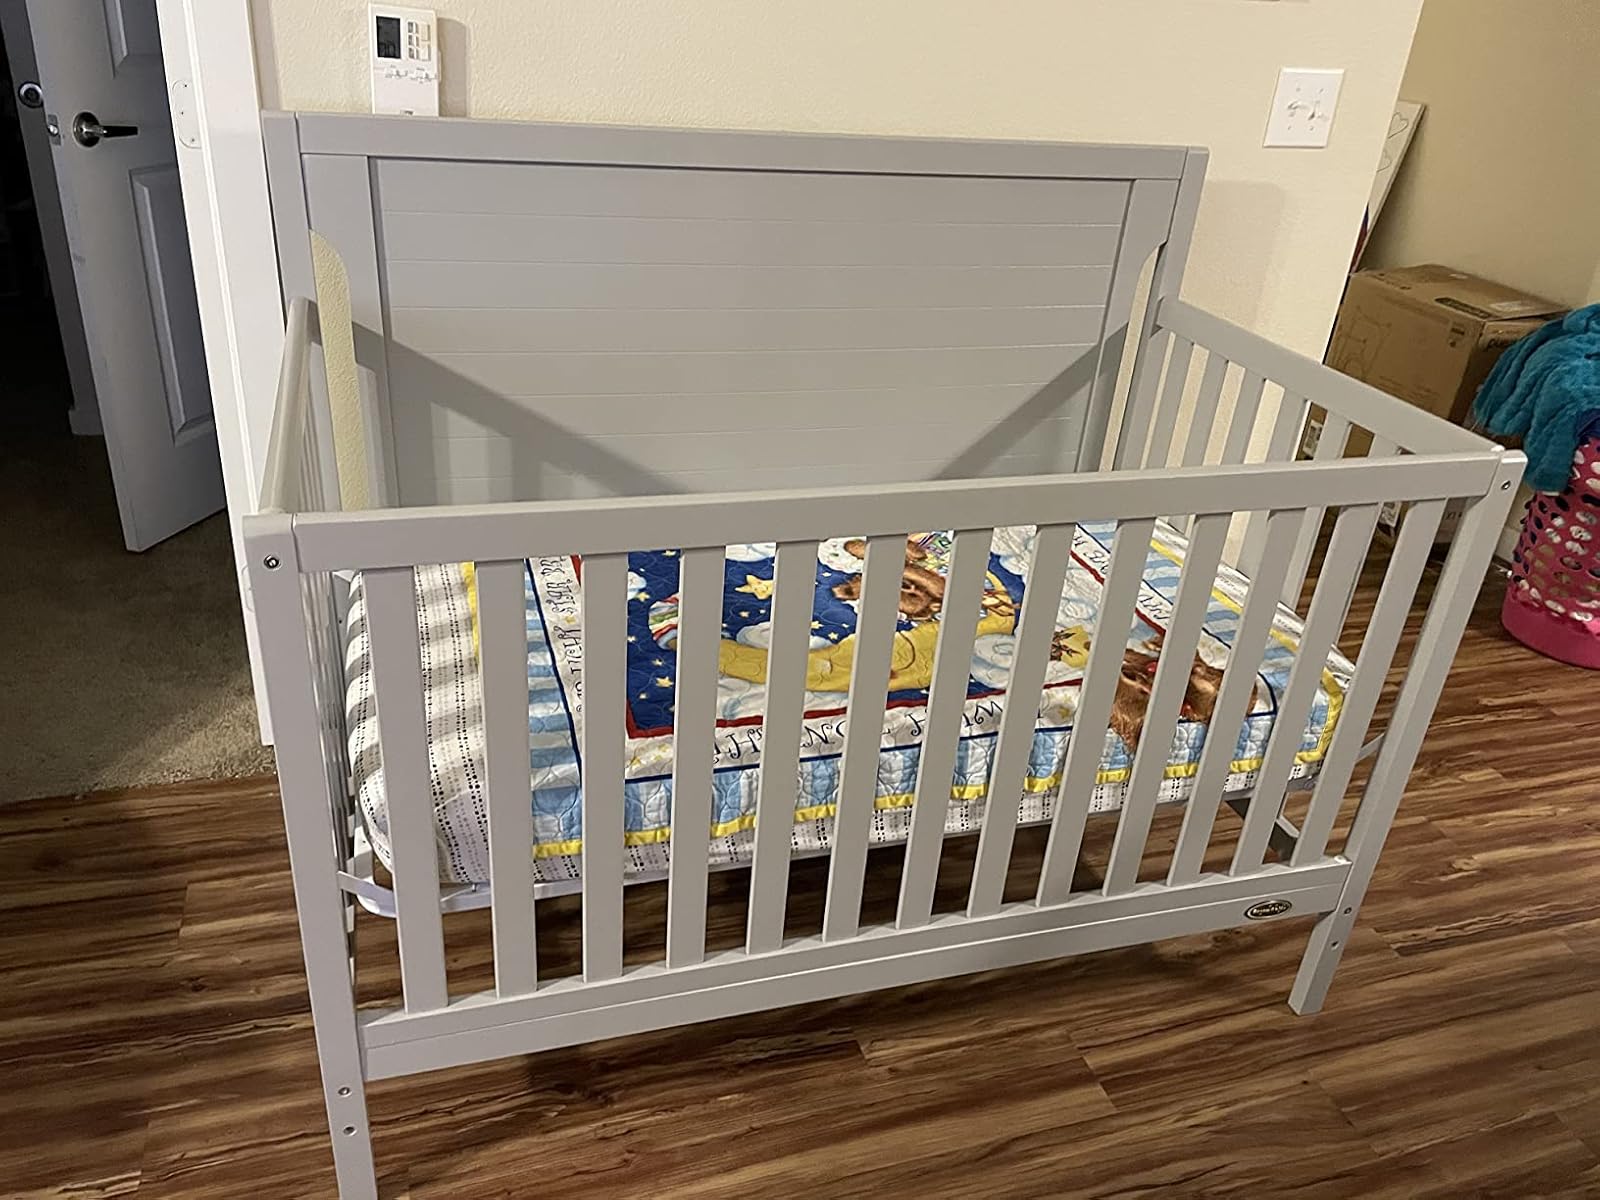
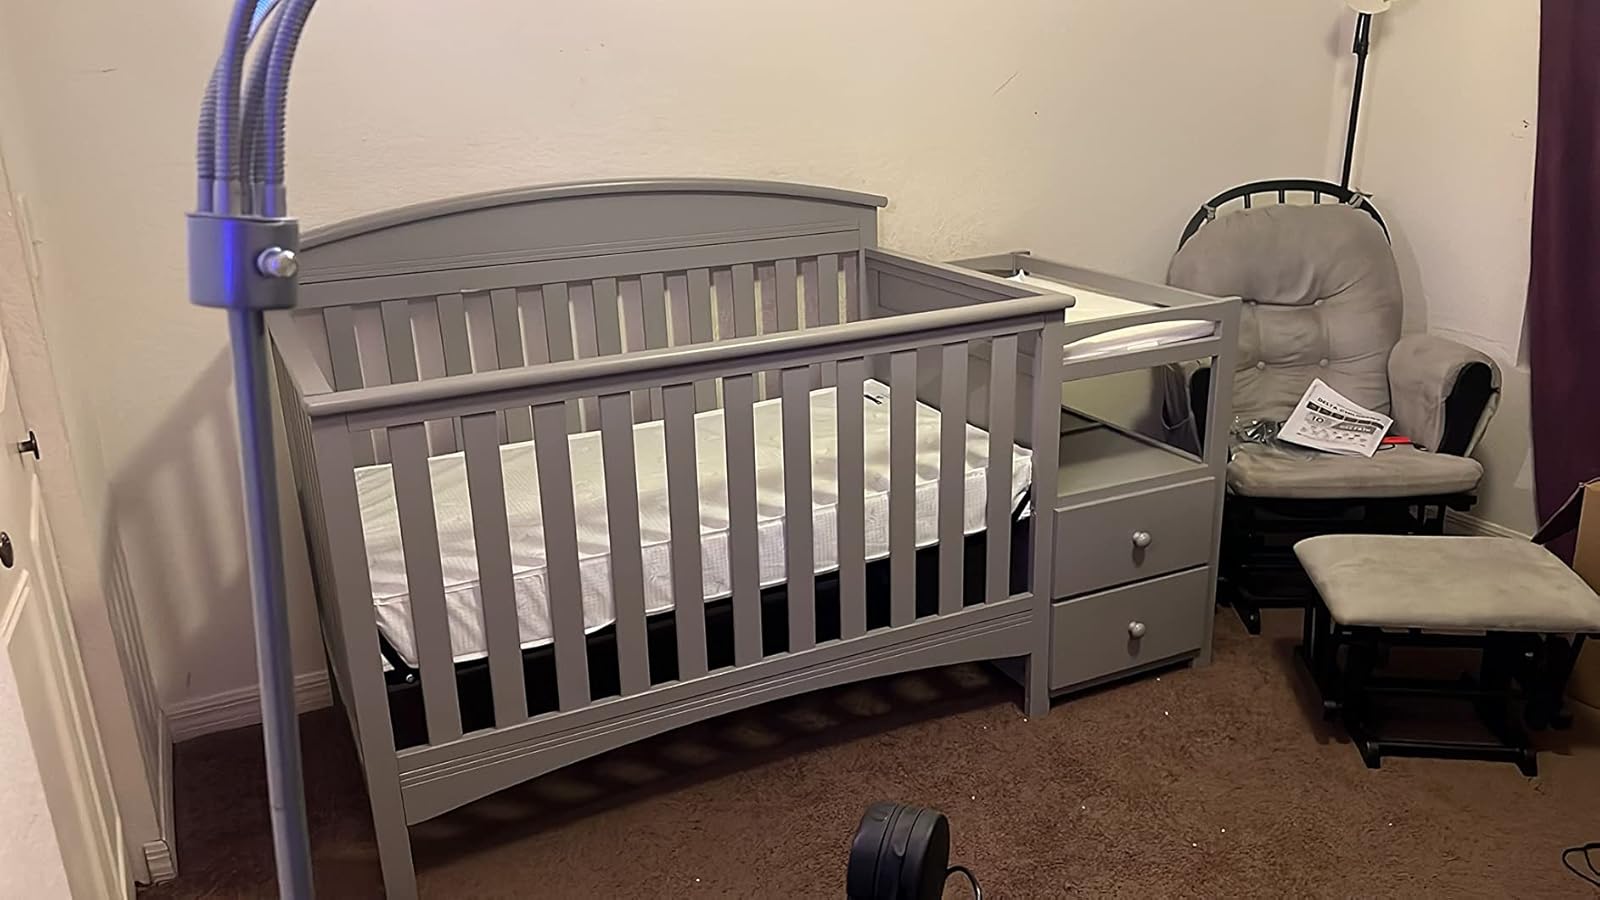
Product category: products_crib
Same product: no